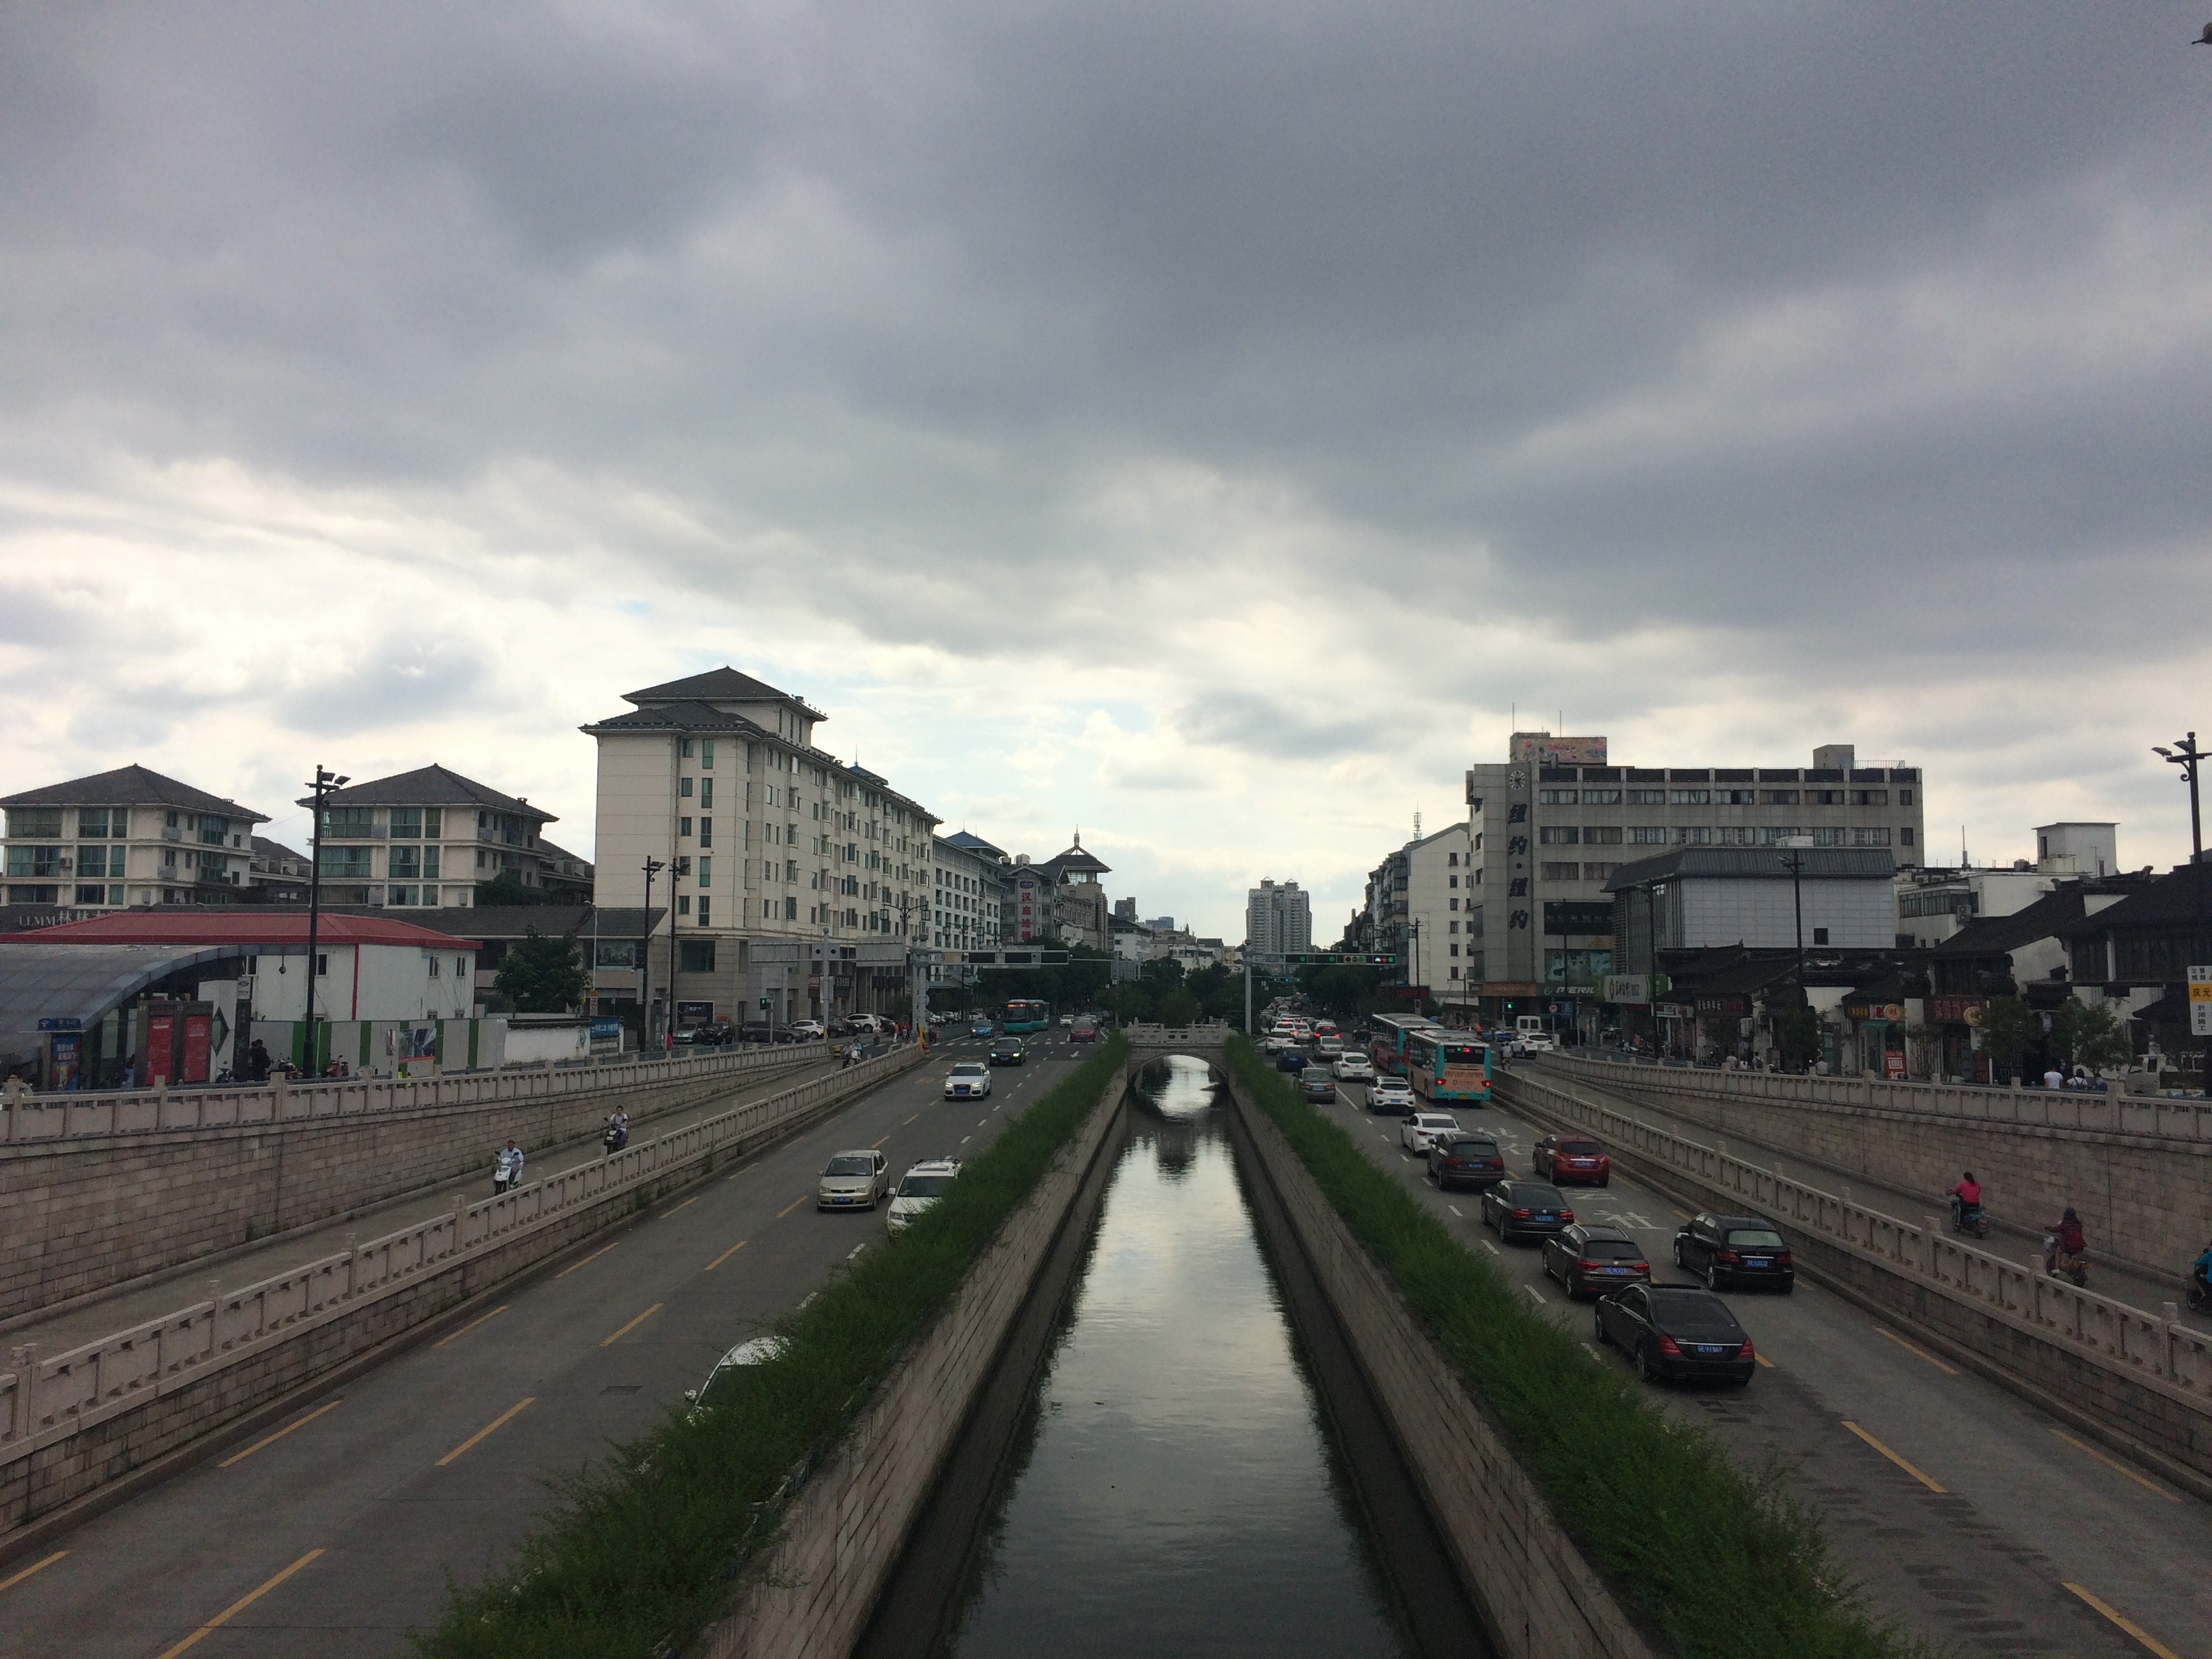
road, bridge, skyline, street, highway, city, cityscape, downtown, transport, suburb, lane, waterway, infrastructure, urban area, residential area, human settlement, metropolitan area, controlled access highway